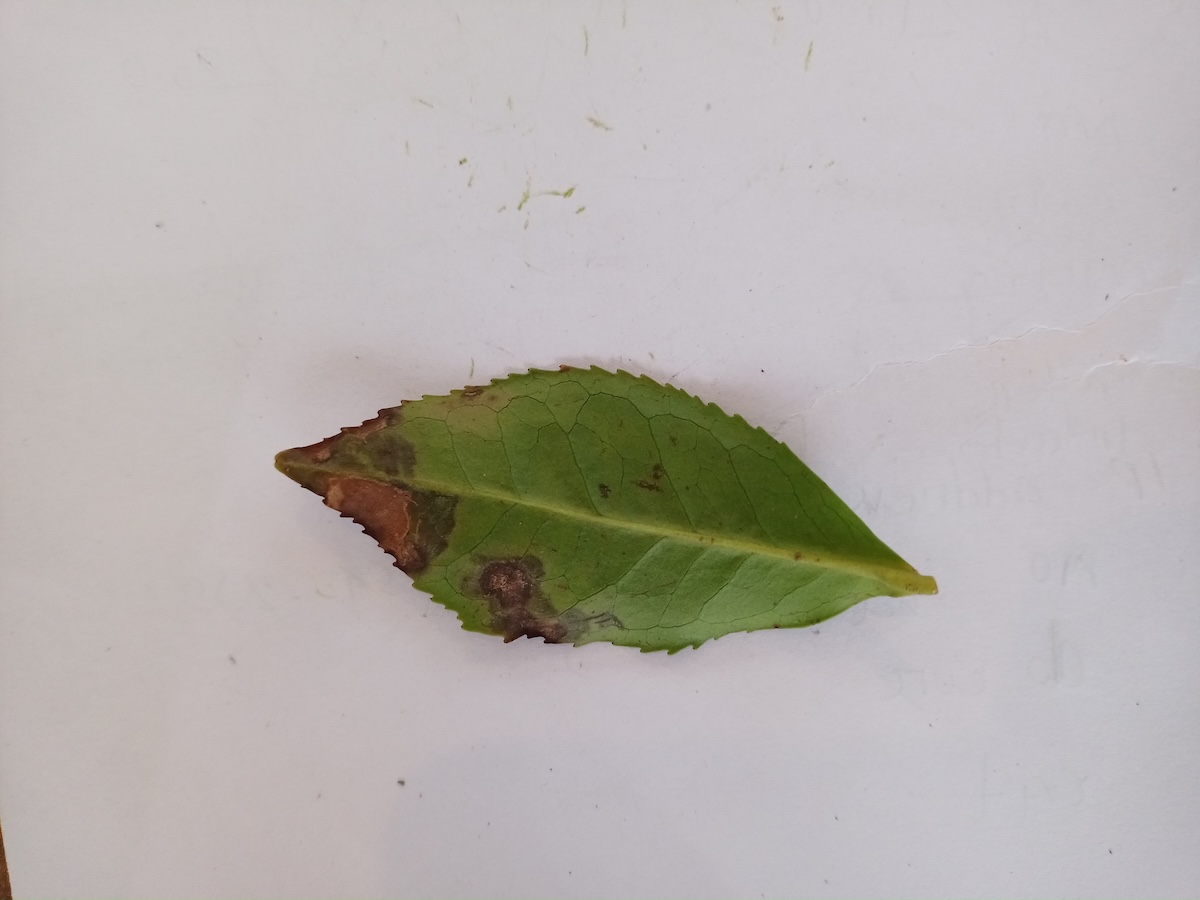
Label: Gray Blight